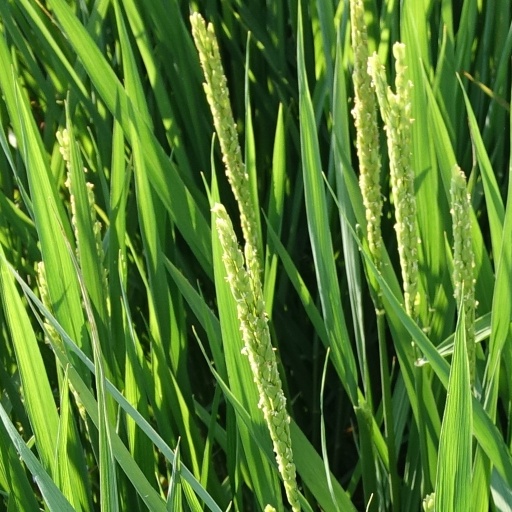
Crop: rice